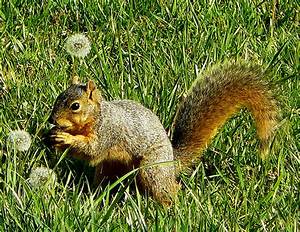
Label: scoiattolo